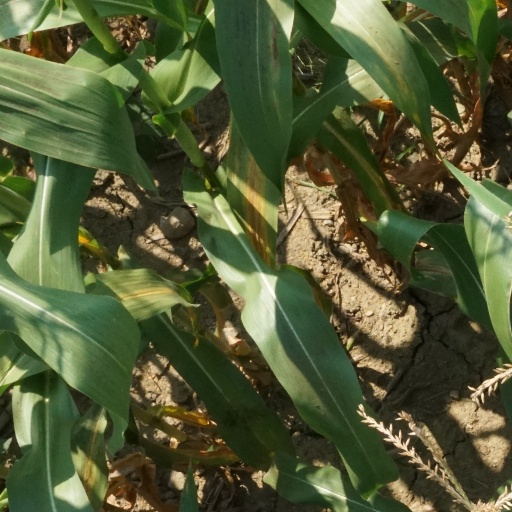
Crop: maize; corn